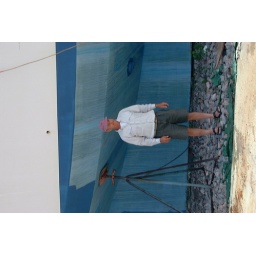
Eric Zat standing in front of the boat at Krentz's